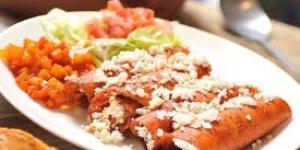
las mejores enchiladas nortenas